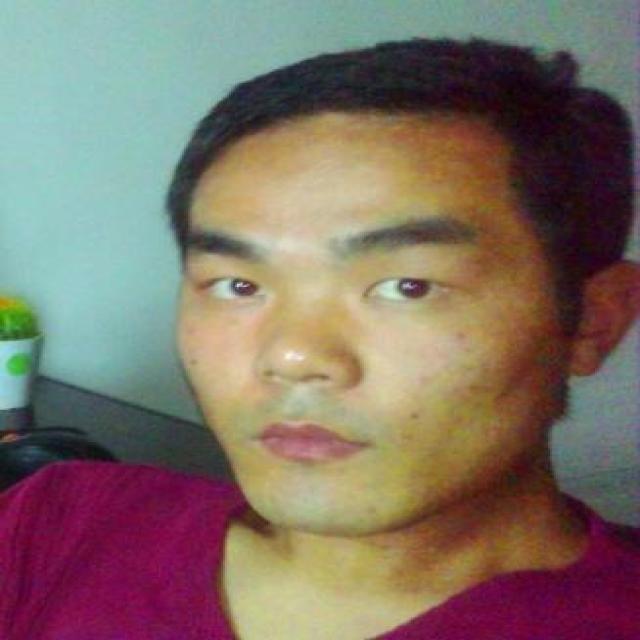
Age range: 21-44